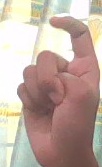
ASL sign: X